Describe the emotion expressed in this image:  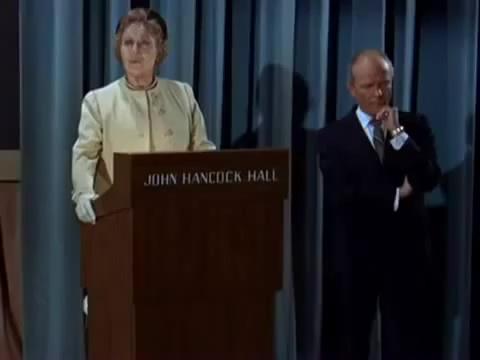
This person displays Suffering, valence and arousal with low intensity.